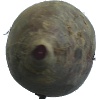
Label: Beetroot 1